Peacock flounder

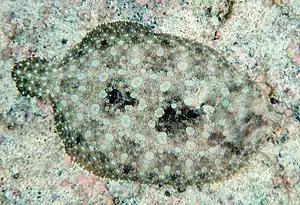

The peacock flounder is also called flowery flounder because it is covered in superficially flower-like bluish spots. As suggested by the family name, lefteye flounders have both eyes on top of the left hand side of their heads. The eyes are raised up on short stumps like radar dishes, and can move in any direction independent of each other. That feature provides flounders with a wide range of view. One eye can look forward while the other looks backward at the same time. The baby flounders have one eye on each side of their bodies like ordinary fish, and swim like other fishes do, but later on, as they undergo maturation to adulthood, the right eye moves to the left side, and flounders start to swim sideways, which gives them the ability to settle down flat on the bottom. The maximum length of this flounder is about .